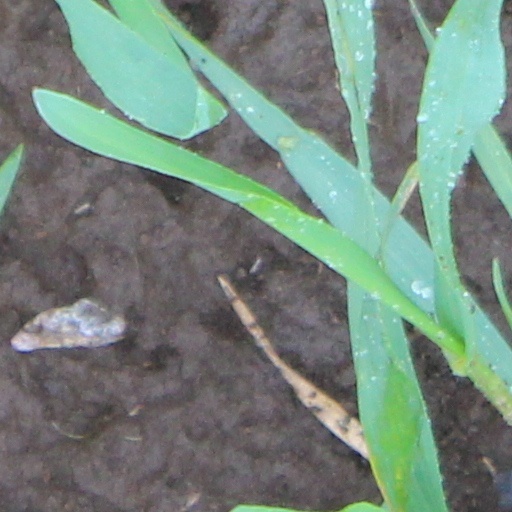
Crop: wheat